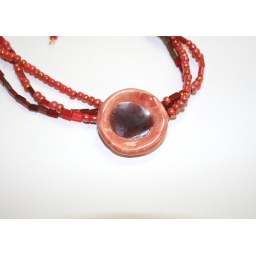
Three strand necklace with hand made pink ceramic pendant with red glass center. Glass beads in pinks and red.